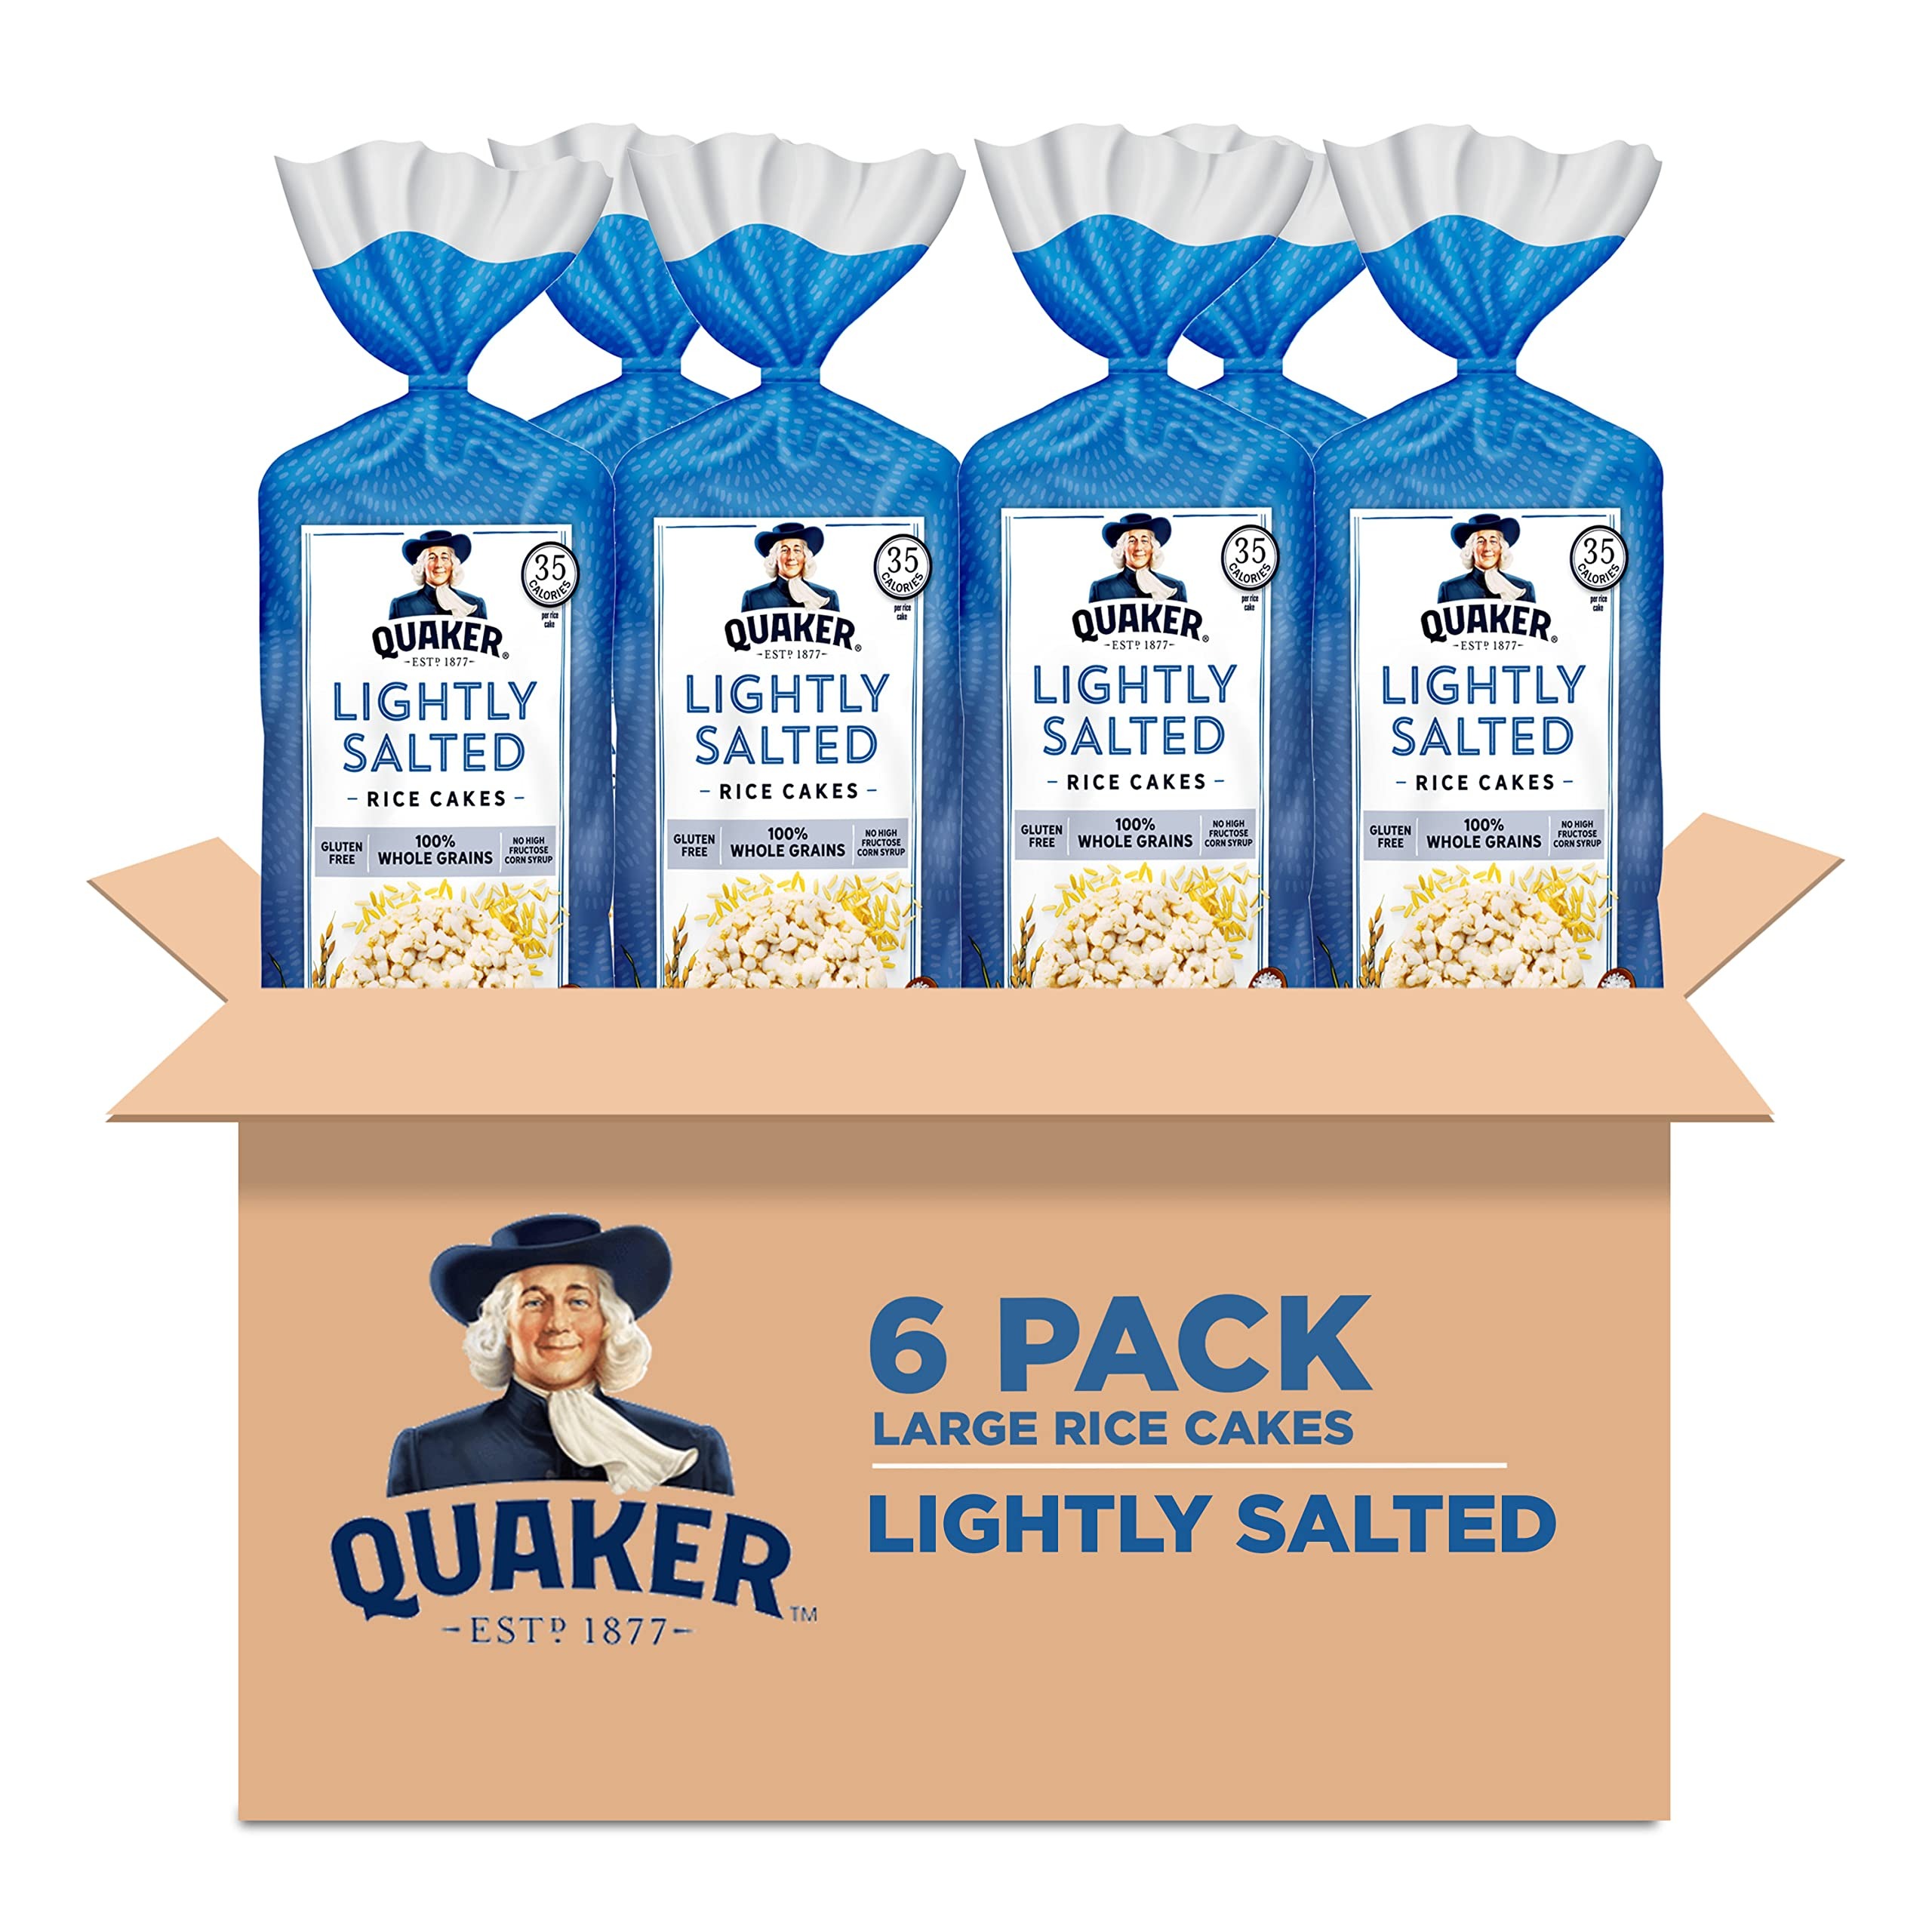
Item Name: Quaker Large Rice Cakes, Lightly Salted, Pack of 6
Bullet Point 1: Made with whole grain brown rice and baked to crispy deliciousness
Bullet Point 2: Enjoy plain or top with your own peanut butter, jelly, or jam. Great for any snacking occasion
Bullet Point 3: 35 calories per cake
Bullet Point 4: The perfect amount of crunch, with the taste of salt
Value: 26.82
Unit: Ounce

Price: 3.815